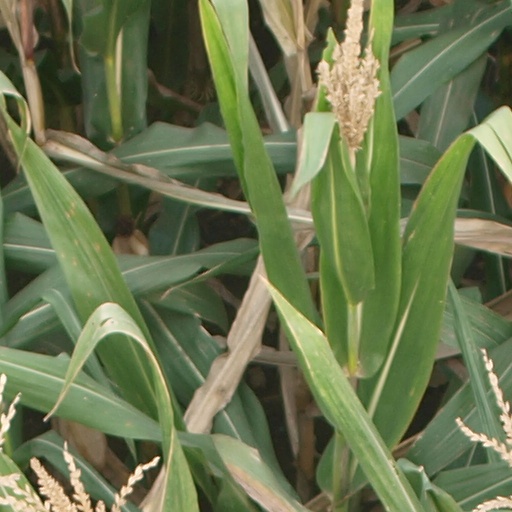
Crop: maize; corn